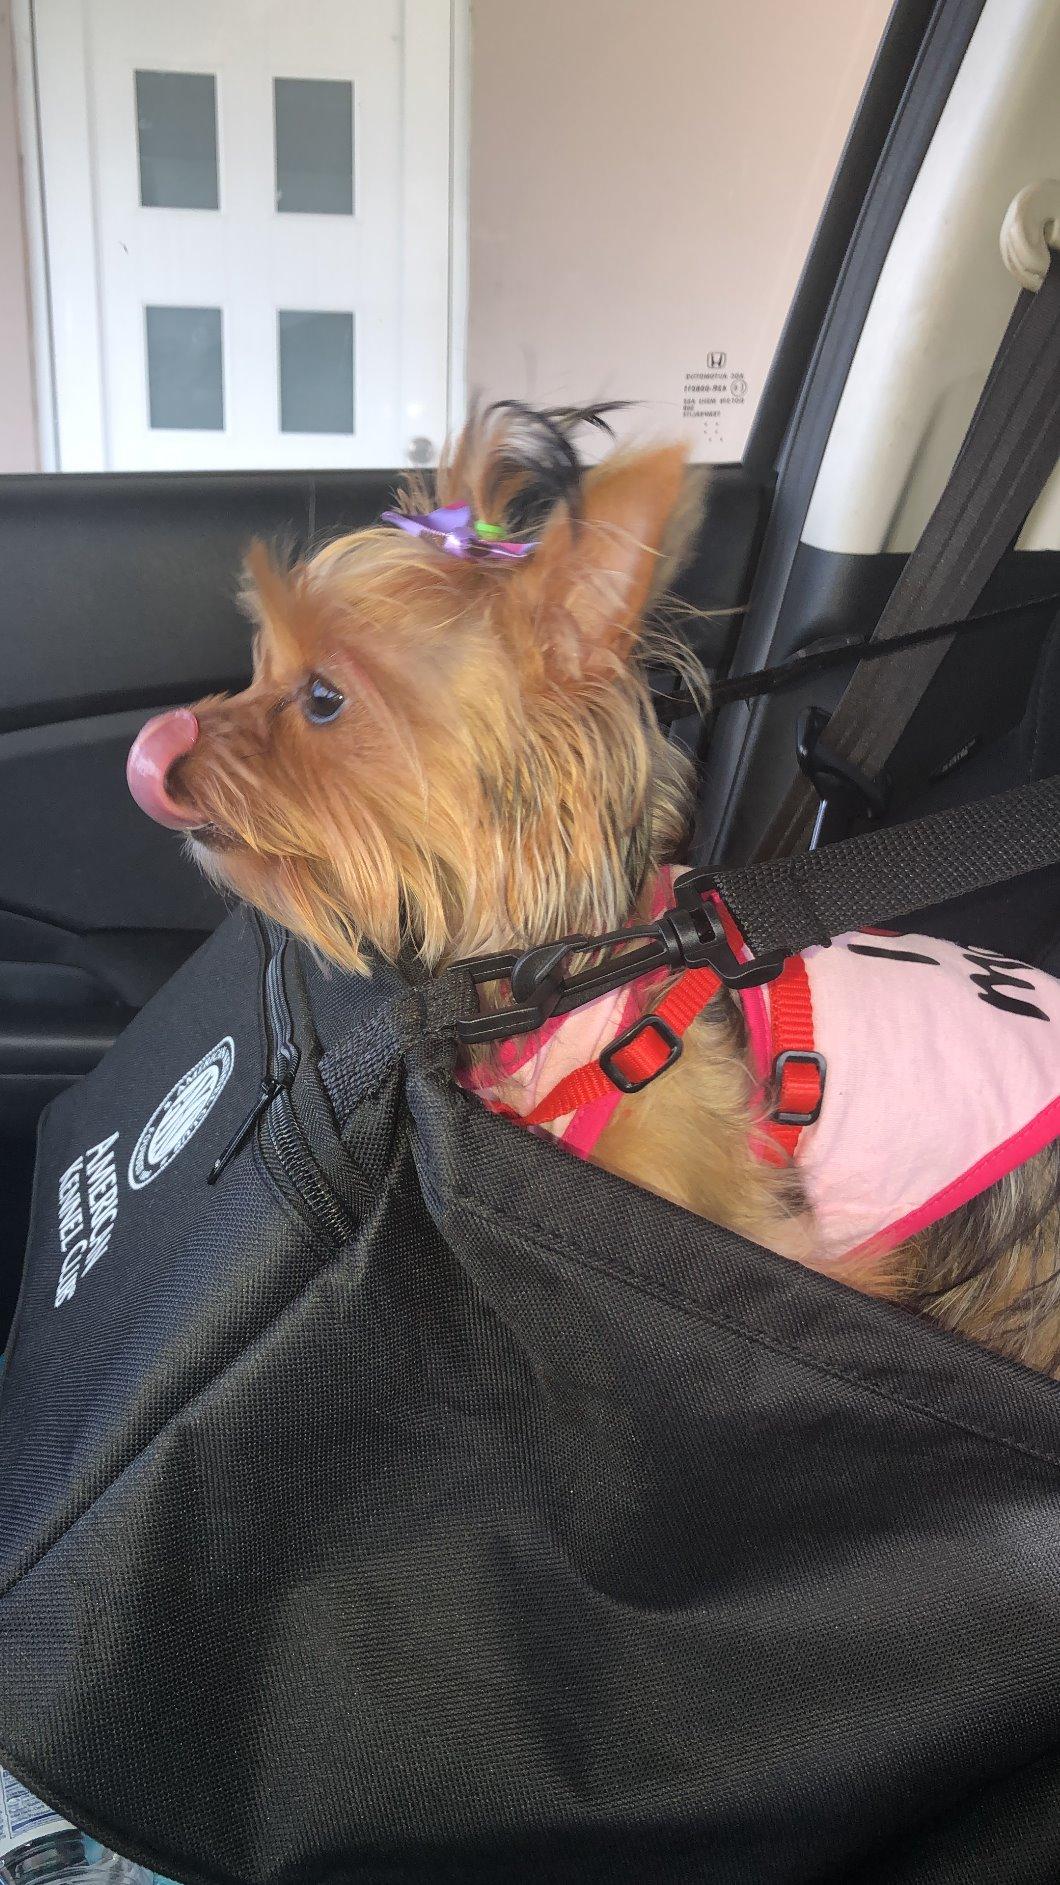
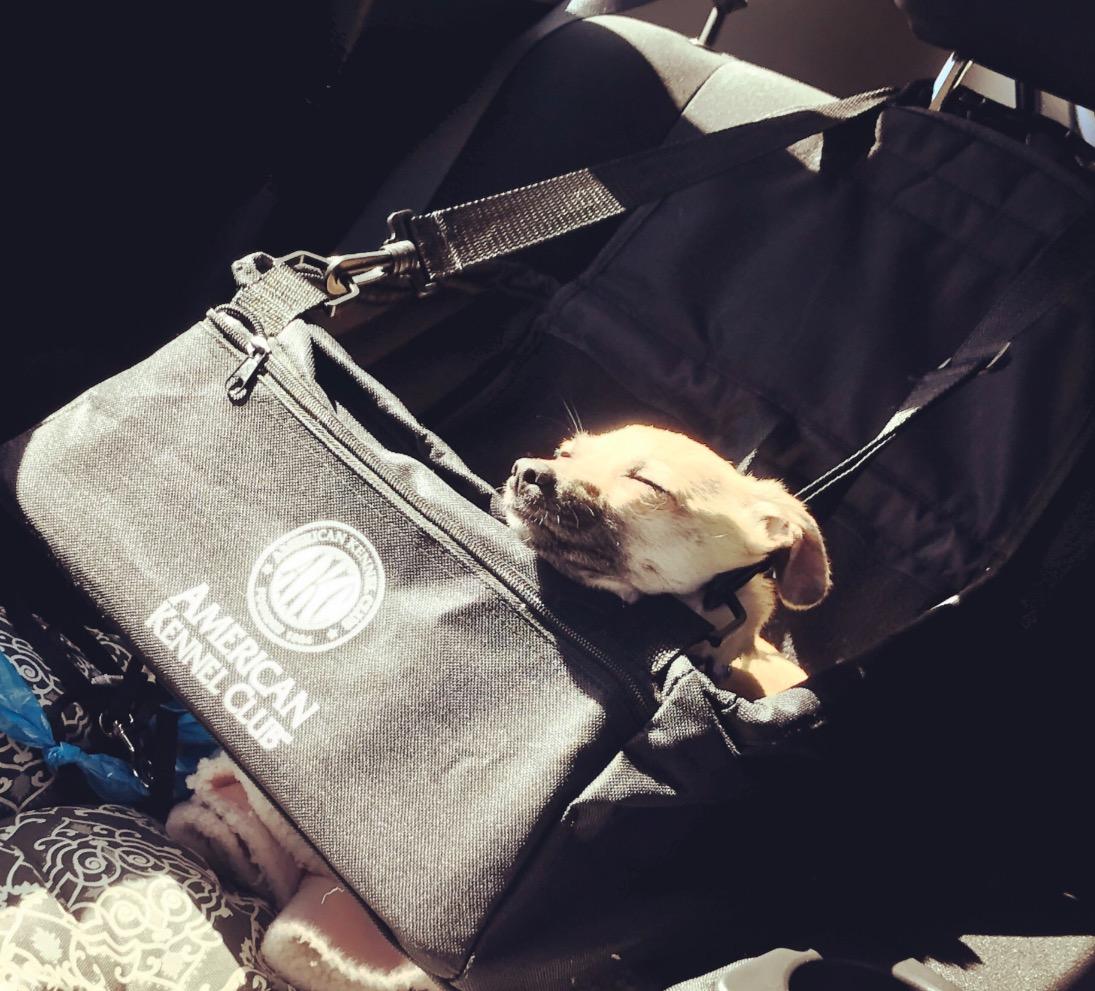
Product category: items_kennel
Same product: yes